Goalkeepers (Gates Foundation)

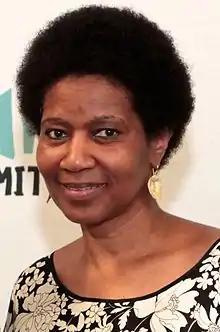
Winner of the 2022 Global Goalkeeper award Phumzile Mlambo-Ngcuka

The 2024 in-person Goalkeepers event was held in September at Jazz at Lincoln Center in New York City. Speakers included: